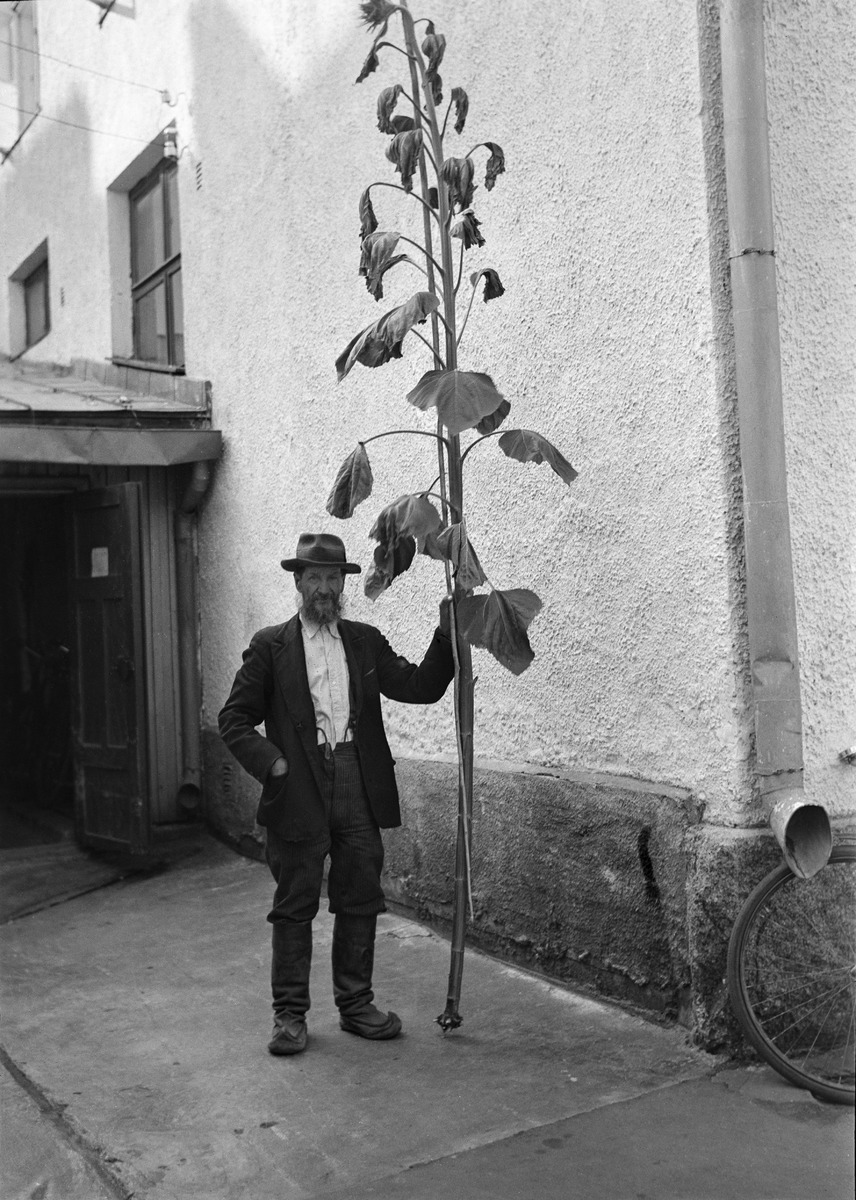
Aappo Koivukangas auringonkukan kanssa
Aappo Koivukangas with a sunflower
sisällön kuvaus: Jättiläiskokoinen auringonkukka ja sen kasvattaja Aappo Koivukangas Oulussa 4.9.1939. content description: Worker Aappo Koivukangas from Kuivasjärvi with the sunflower he has growed in Oulu on September 4., 1939.
Vuosi: 1939
Paikka: Suomi, Oulu, Suomi, Pohjois-Pohjanmaa, Oulu
Aiheet: kokokuva; auringonkukka; kasvit; sunflowers; flowers; plants